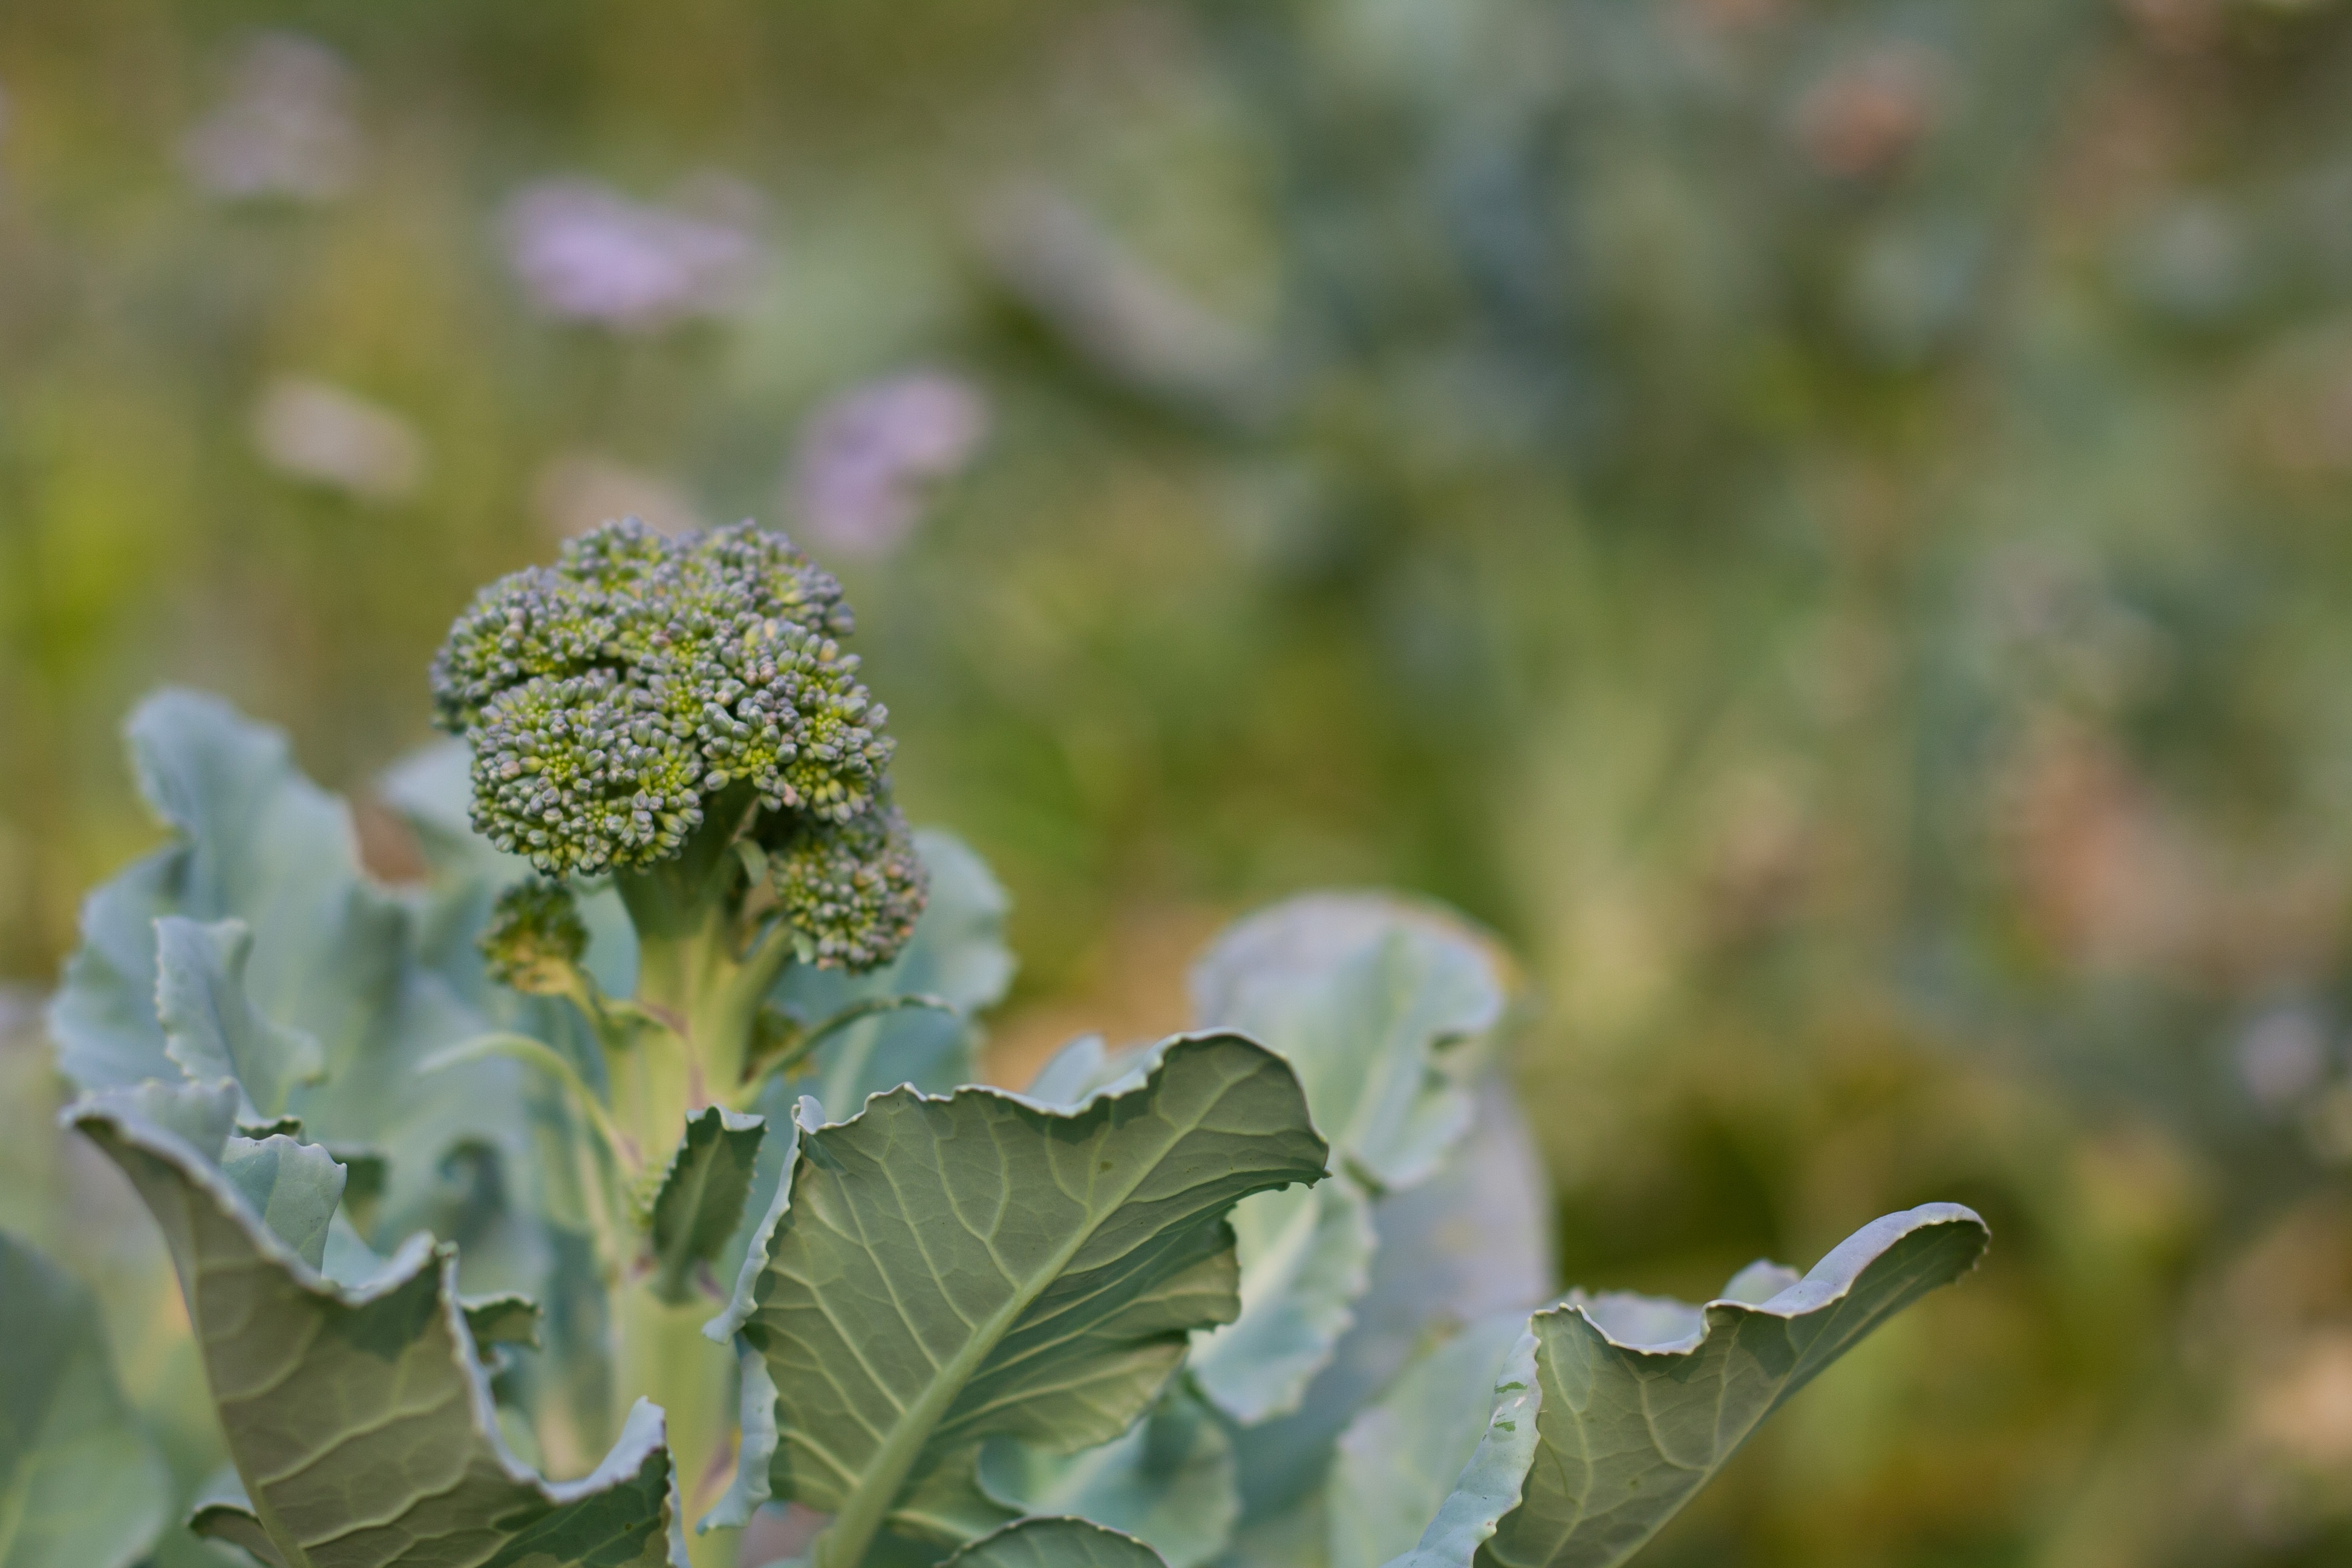
tree, nature, branch, blossom, plant, photography, sunlight, leaf, flower, frost, green, produce, vegetable, autumn, botany, flora, wildflower, close up, shrub, macro photography, flowering plant, plant stem, land plant, kralam flowers